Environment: real
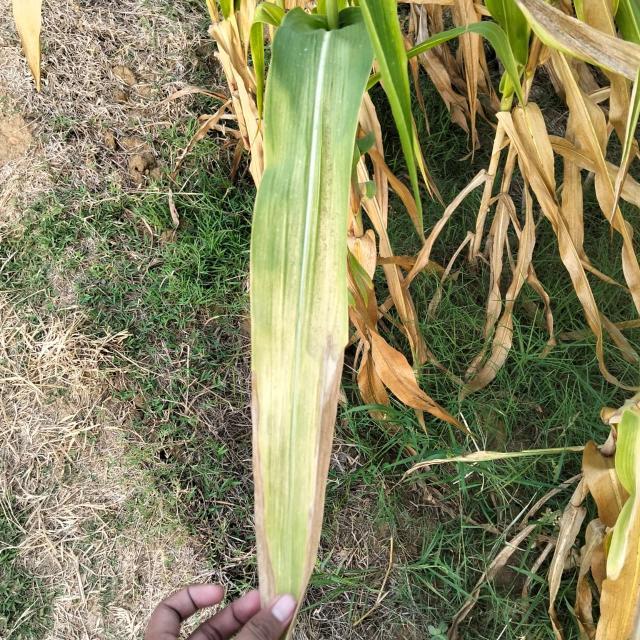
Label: potassium_deficiency